Gympie railway station

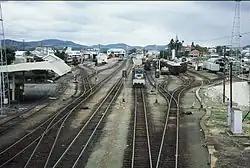
Southbound view of Gympie rail yard, 1987

Gympie railway station is an Australian heritage-listed former railway station in Gympie, Queensland, on the North Coast line. It was the primary railway station serving Gympie from 1881 until 1989.